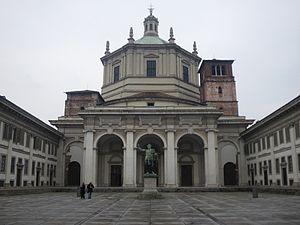
Cet article répertorie certaines des plus anciennes églises du monde. Dans la plupart des cas, les bâtiments listés ici ont été reconstruits en plusieurs fois et seulement des fragments de l'édifice original ont survécu. Ces églises subsistantes, c'est-à-dire pas réduites à leur existence archéologique ou à l'état de ruines, ont abrité les premières communautés chrétiennes de l'Antiquité. Les dates sont approximatives et correspondent aux premières célébrations de messes connues. Selon l'Encyclopédie catholique, la célébration de la Cène, à Jérusalem, a été la « première église chrétienne », au sens étymologique du terme. Cet article ne recense que les édifices au sens d'églises avec un é minuscule.
La basilique Saint-Laurent de Milan est une église construite entre 364 et 402 et remaniée au XVIIIᵉ siècle, dédiée à Laurent de Rome, située dans la ville de Milan en Italie.